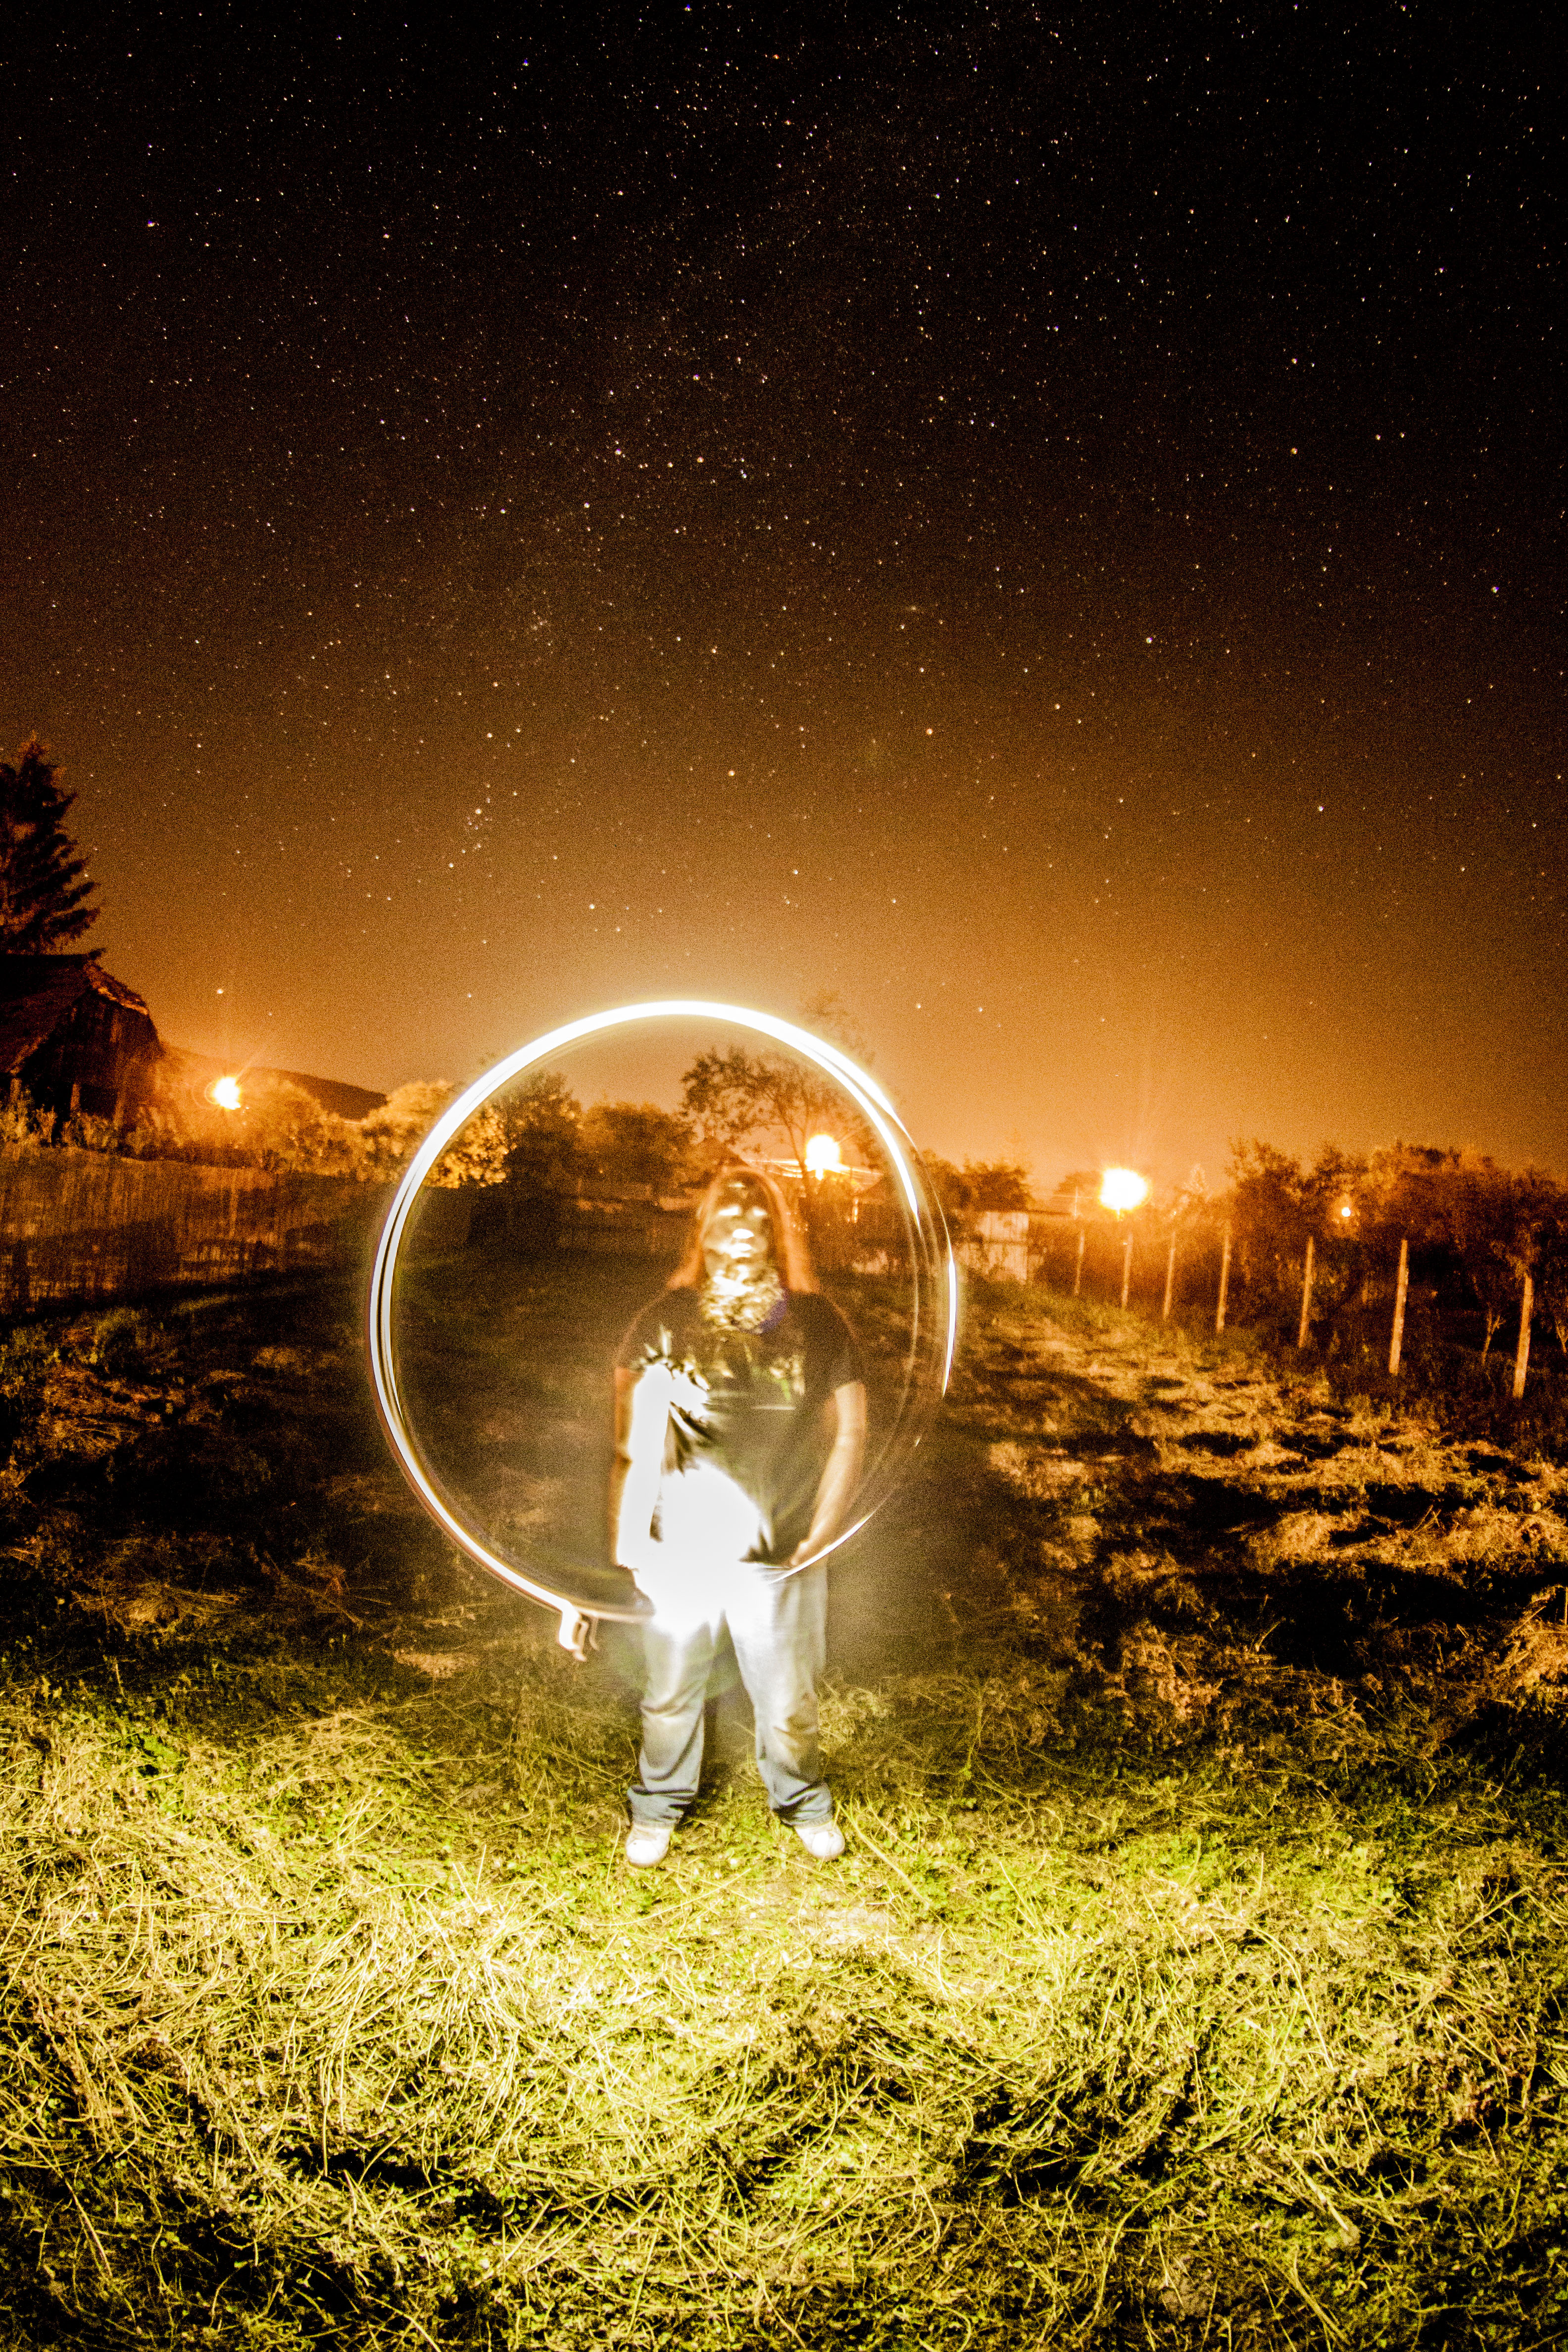
light, night, sunlight, darkness, astronomical object, computer wallpaper